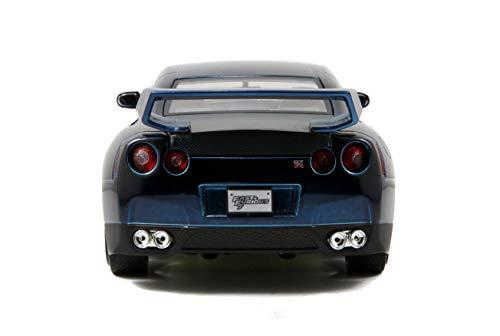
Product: Fast & Furious Nissan GTR Blue 1:24 Diecast By Jada Toys
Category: Toys & Games | Play Vehicles | Die-Cast Vehicles
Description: Opening trunk.
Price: $19.99